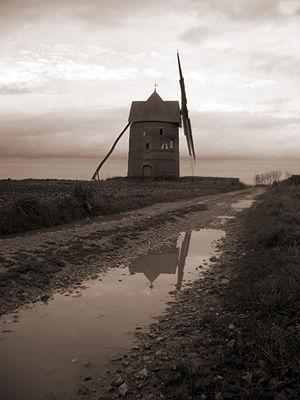
Le moulin à vent de Frucourt est situé sur le territoire de la commune de Frucourt, dans le département de la Somme.